Castles in South Yorkshire

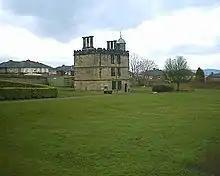
The Turret House at Manor Lodge

Tickhill Castle was a prominent stronghold in the reign of King John I of England.